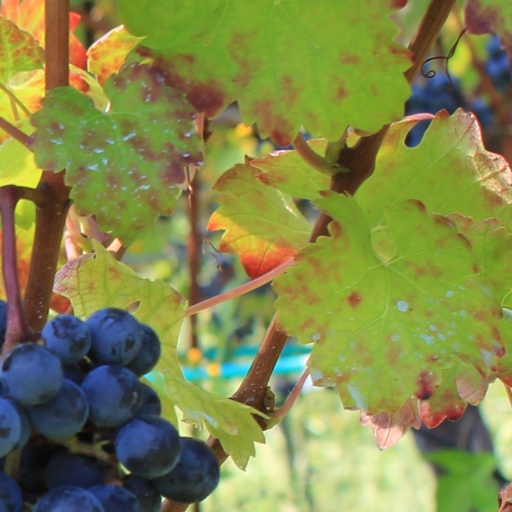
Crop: grape